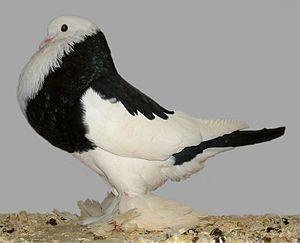
Le boulant gantois est une race de pigeons domestiques originaire de Belgique. Elle est classée dans la catégorie des pigeons boulants. Cette race domine les autres races de boulants par sa grande taille et le volume de son jabot gonflé.